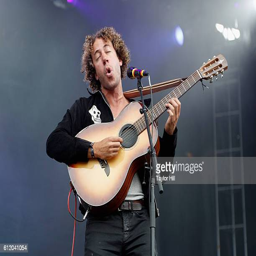
actor performs onstage during festival day